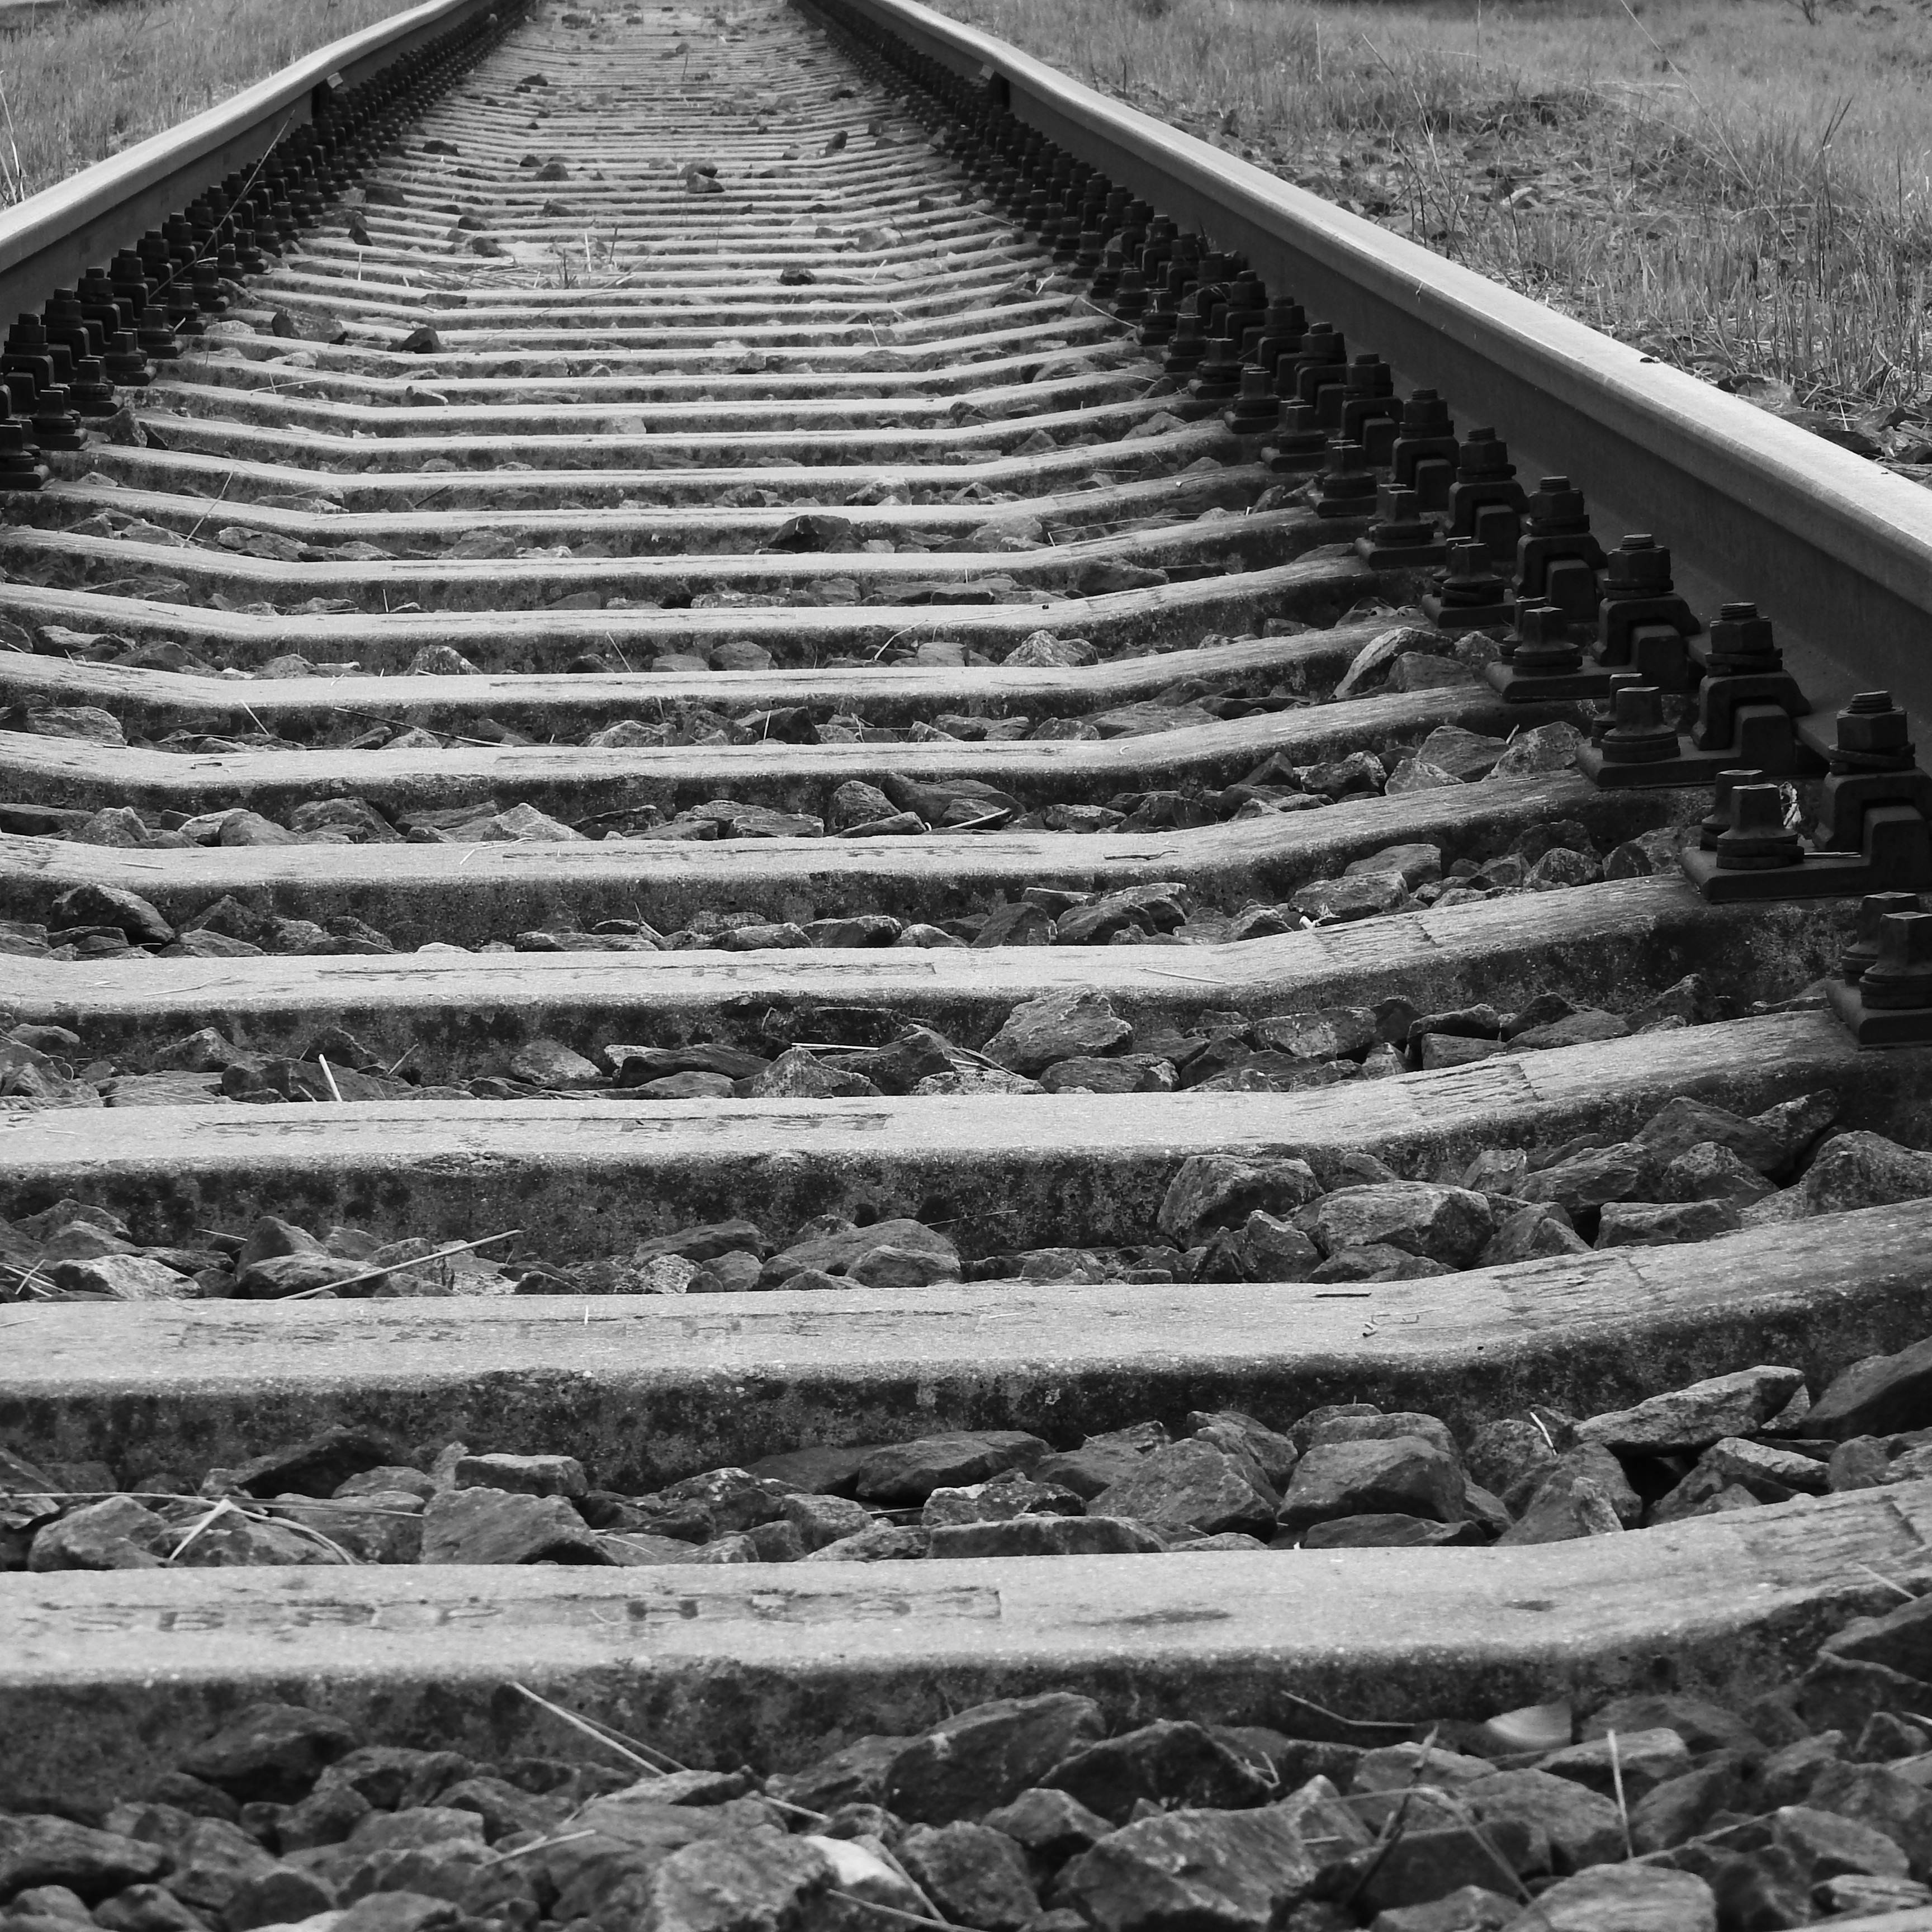
black and white, wood, track, railway, transport, line, black, monochrome, symmetry, ties, monochrome photography